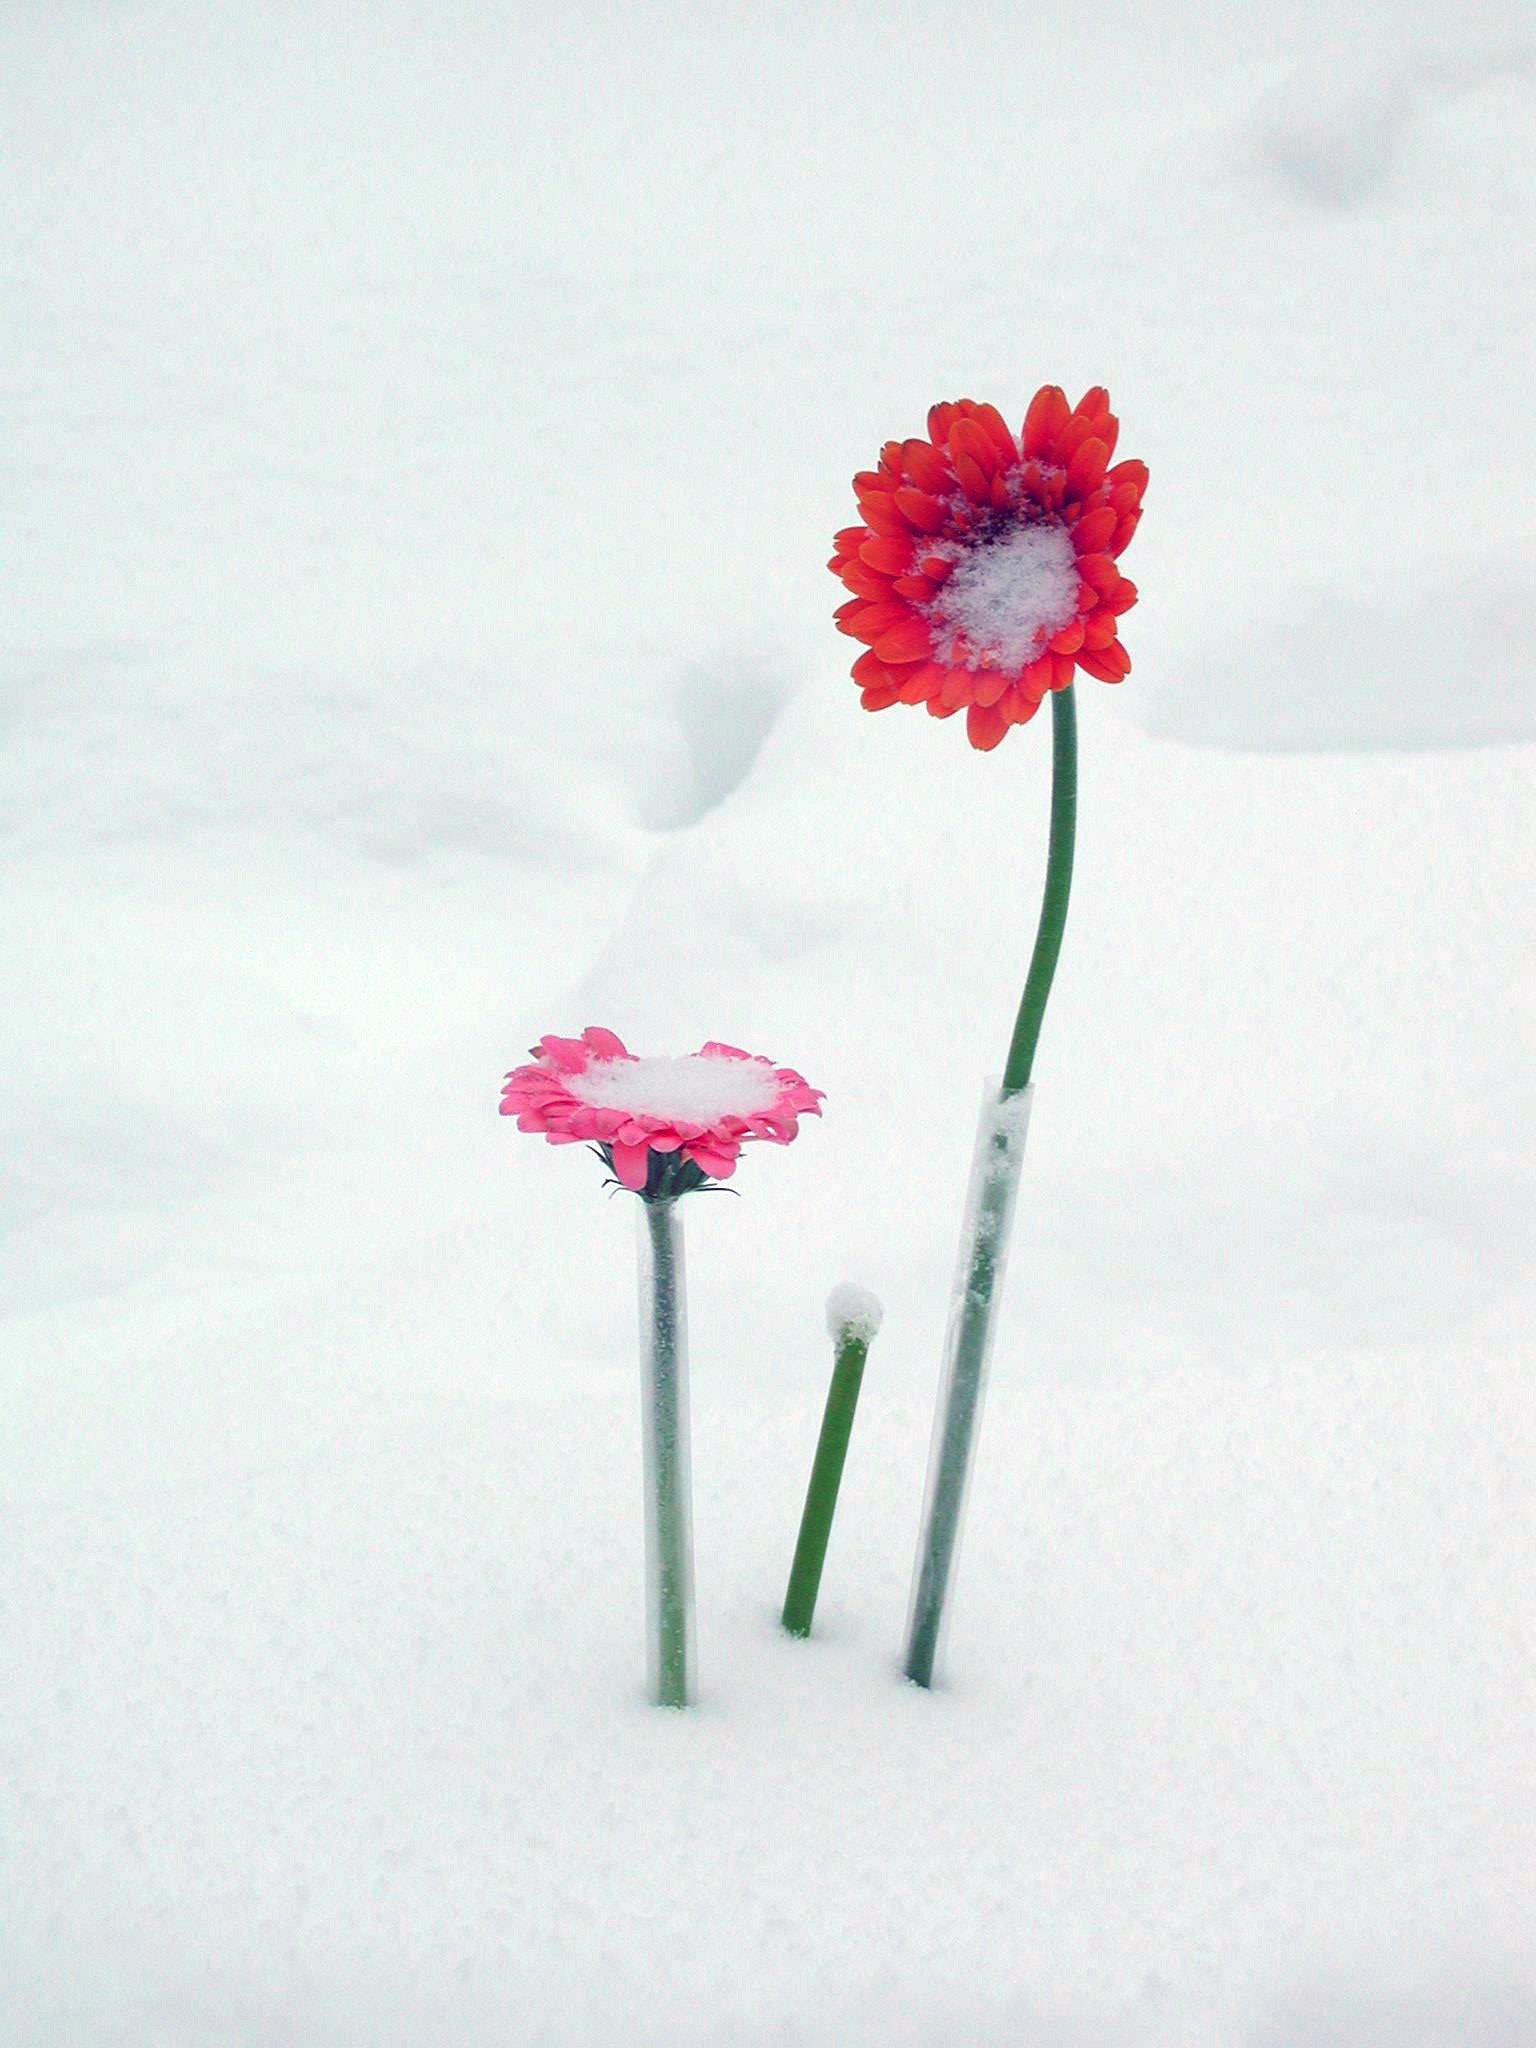
nature, blossom, snow, winter, plant, flower, petal, daisy, red, pink, flowers, poppy, gerber, flowering plant, flower bouquet, land plant